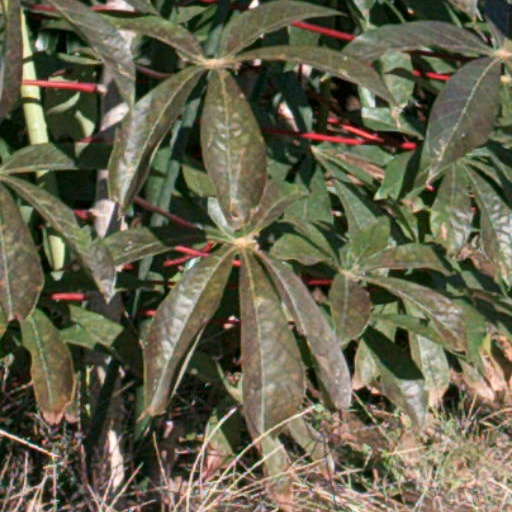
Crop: cassava